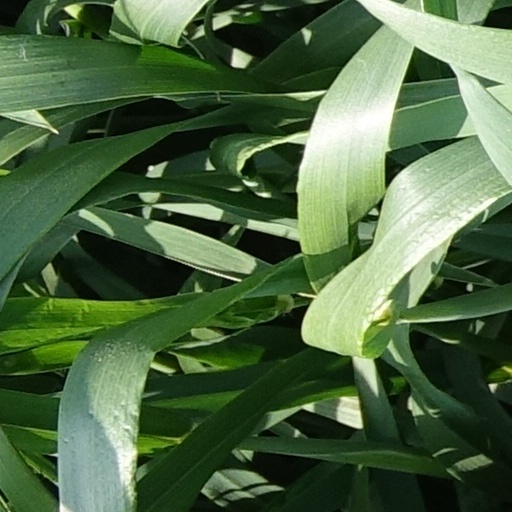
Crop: wheat